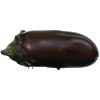
Label: Eggplant 1